Sánchez Magallanes

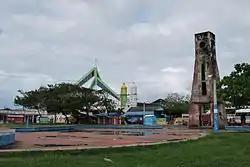
View of main plaza in center of town

Located in the far northwest of the municipality of Cárdenas 93 km from the municipal seat, the full name of the town is Coronel Andrés Sánchez Magallanes. It has an altitude of ten meters above sea level. The town is one of the municipality’s 25 “regional centers of social and economic development.”